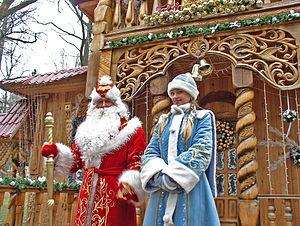
Snégourotchka, ou Snégourka ou la « Fille de neige » est dans le folklore russe la petite-fille de Ded Moroz, le « Grand-Père Gel », l'équivalent russe du Père Noël. Elle est parfois aussi considérée comme la fille d'un personnage masculin incarnant les grands froids et d'un personnage féminin incarnant le printemps.